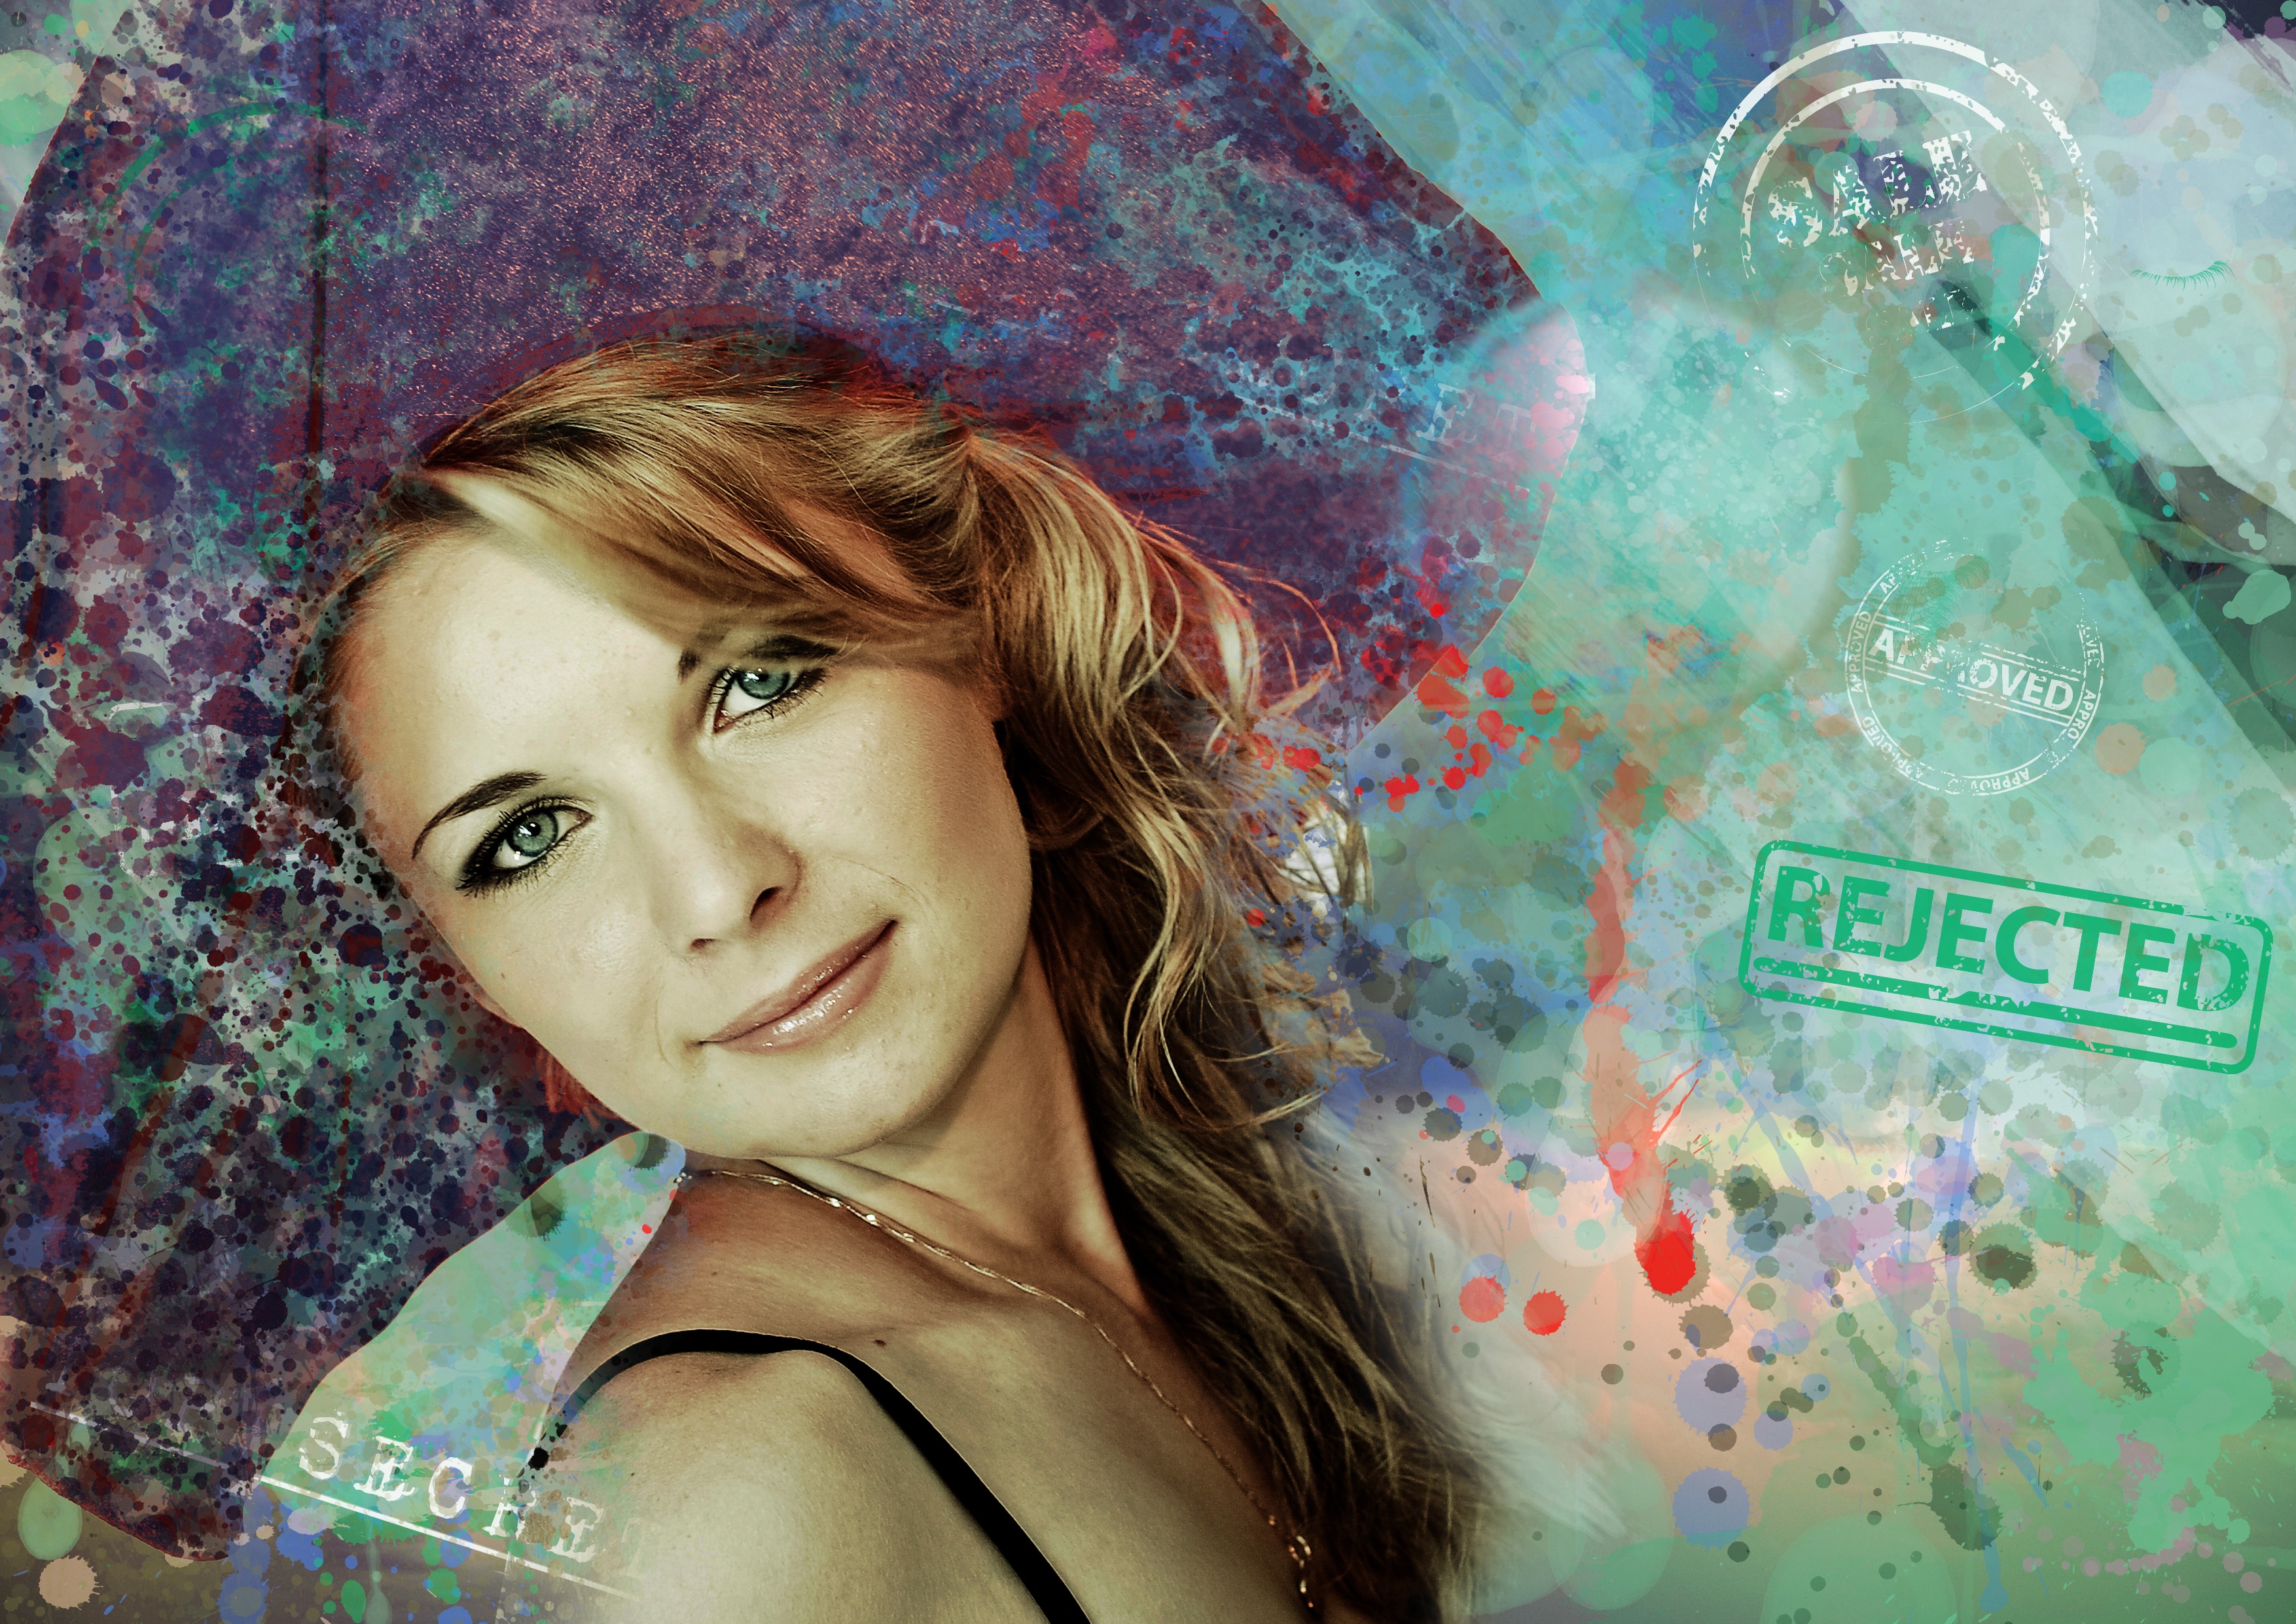
girl, woman, photography, portrait, model, color, hat, fashion, lady, sun hat, eye, photograph, beauty, hats, photo shoot